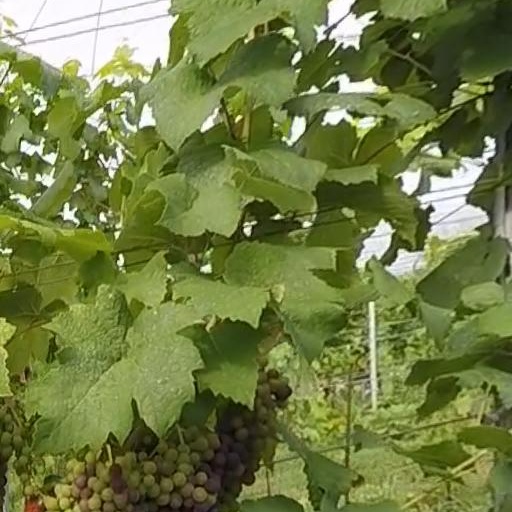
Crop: grape